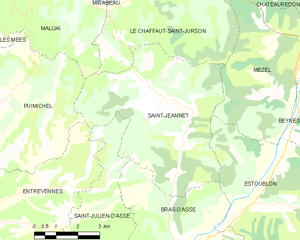
Carte des communes françaises: Saint-Jeannet
Saint-Jeannet est une commune française, située dans le département des Alpes-de-Haute-Provence en région Provence-Alpes-Côte d'Azur.